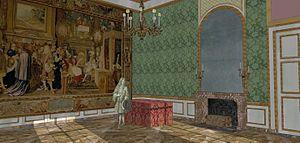
Essai de restitution de l'antichambre des jeux, vers 1700.
Le château de Meudon, dit château royal de Meudon, palais impérial de Meudon ou Domaine national de Meudon, est un château français situé à Meudon, dans le département des Hauts-de-Seine. Il est notamment la résidence de la duchesse d'Étampes, du cardinal de Lorraine, d'Abel Servien, de Louvois ainsi que de Monseigneur, dit le Grand Dauphin, qui lui adjoint en annexe le château de Chaville. Incendié en 1795 et en 1871, le Château-Neuf, dont la démolition est un temps envisagée, est conservé pour sa majeure partie. Il est transformé à partir de 1878 en observatoire servant de réceptacle à une lunette astronomique, avant d'être rattaché à l'Observatoire de Paris en 1927.